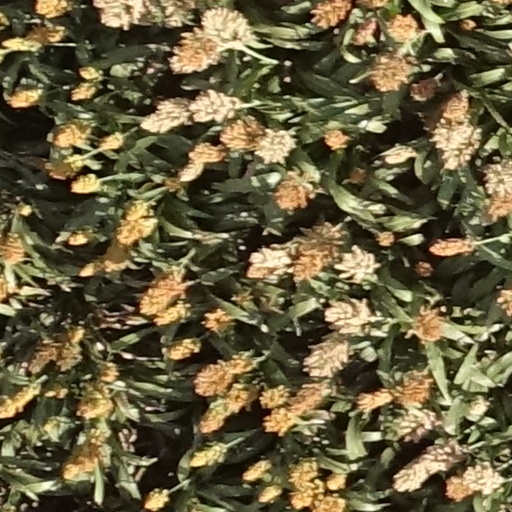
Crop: sorghum